Zafar Ali Khan

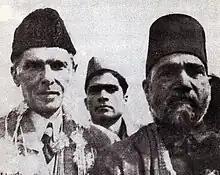
Quaid-e-Azam with Maulana Zafar Ali Khan

Maulana would never miss a chance to snub the British government and the Heavens had provided him ample opportunities to carry out his sacred mission. Shaheed Ghazi Ilam Din had killed a blasphemous person and was sent to gallows in the Mianwali jail. The government buried him in Mianwali which infuriated the Muslims in Punjab. They protested and made a unanimous demand to bring Shaeed's body to Lahore but no one was prepared to give coverage to their voice as Hindus dominated most of the newspapers in the old Punjab before 1947. A large procession led by Lal Din Qaiser reached the office of Zamindar in 1903 newspaper which was the only hope for the Muslims at that time and succeeded in getting newspaper coverage for their event.